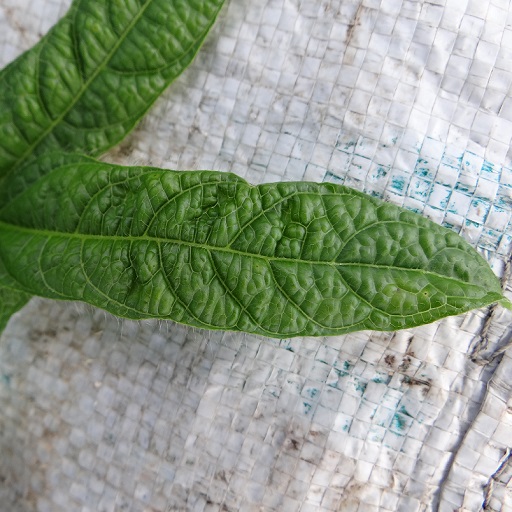
Label: Leaf Crinckle